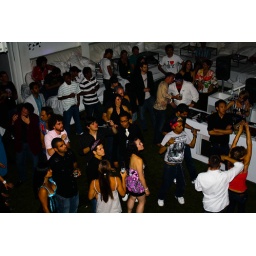
The floor was covered in live grass